Fordham University

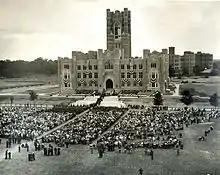
First commencement ceremony before recently completed Keating Hall, June 10, 1936

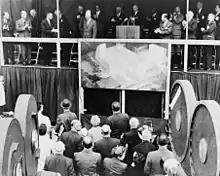
President Dwight D. Eisenhower at the launching of Lincoln Center campus, 1959

The university closed its medical school in 1919, citing a lack of endowment and reduced university funds overall due to the First World War. The Gabelli School of Business began in 1920 in Manhattan as the School of Accounting. According to a university catalogue from 1920, the annual cost for tuition, room and board at the college was $600. In 1944, the School of Professional and Continuing Studies was established, largely bolstered by returning veterans taking advantage of the GI Bill.